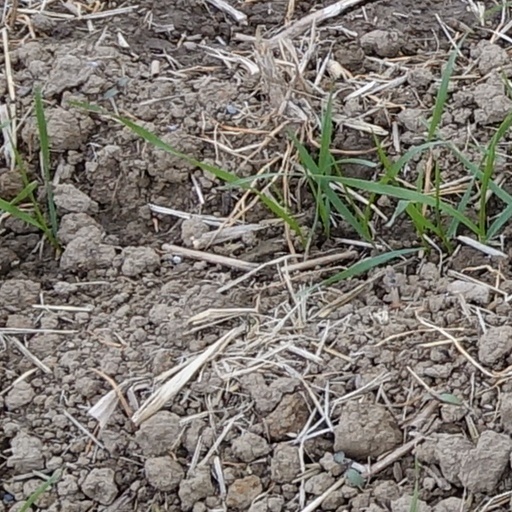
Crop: wheat